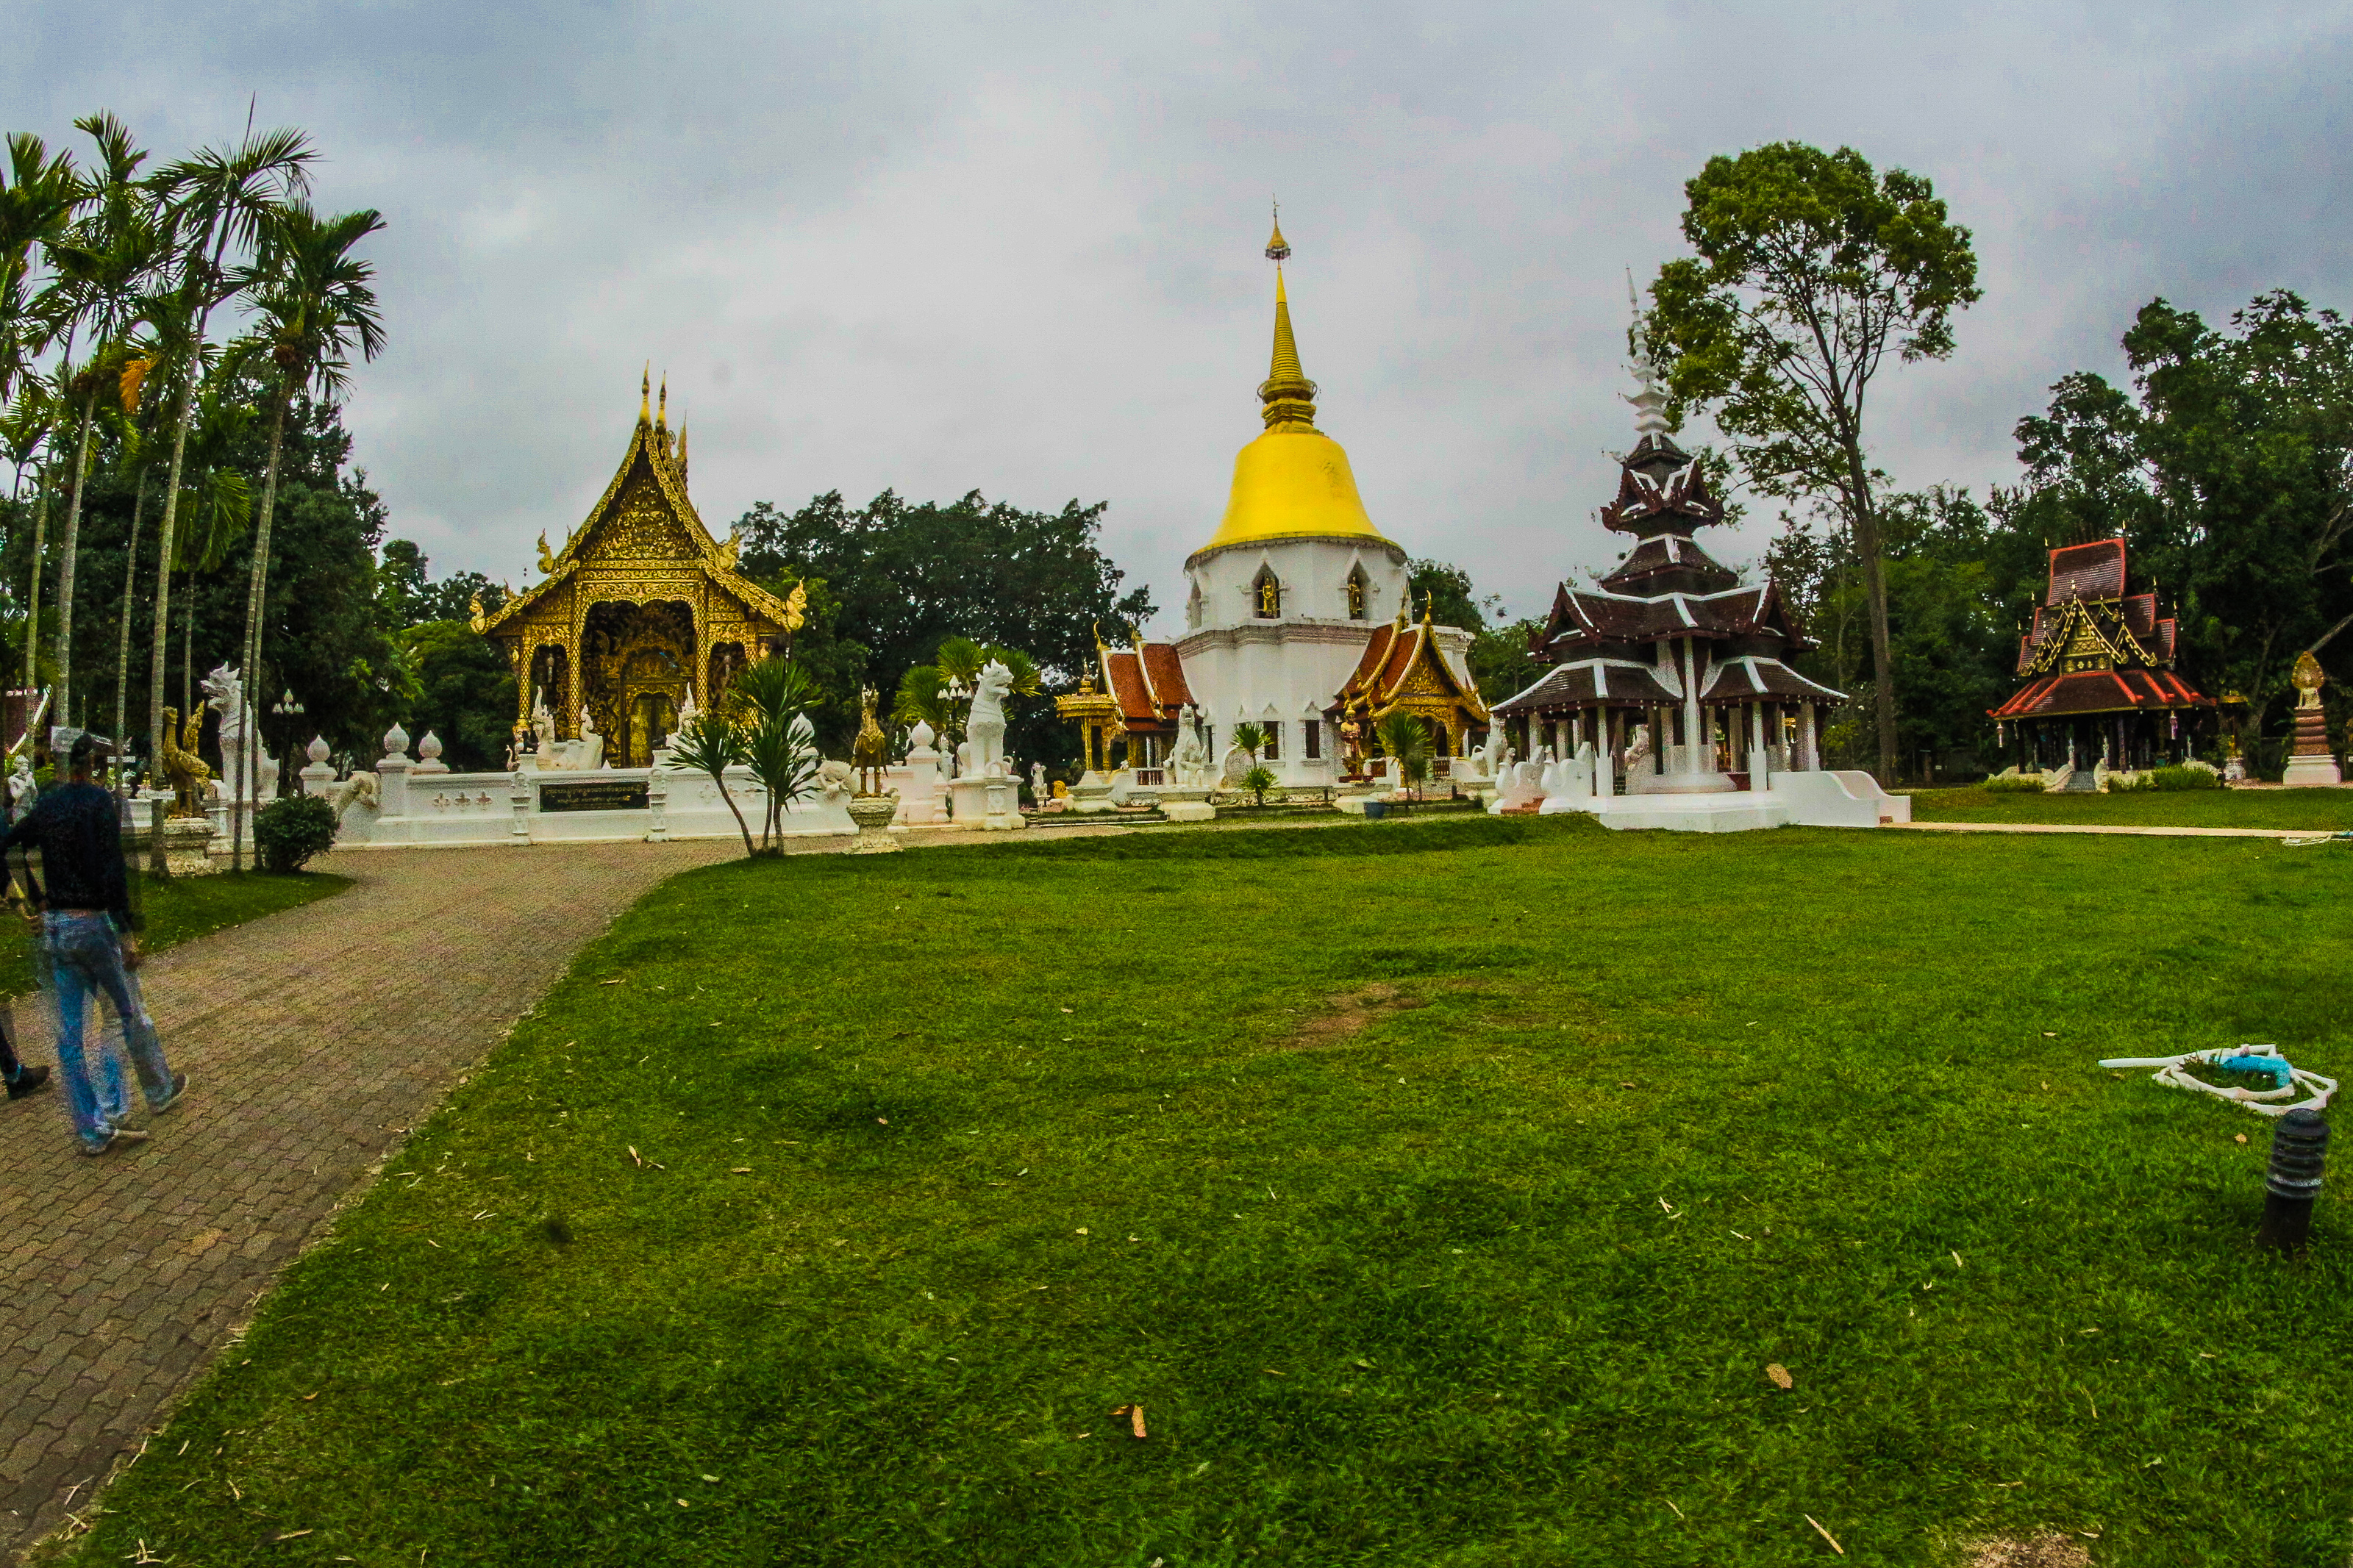
thailand, temple, buddhism, culture, travel, architecture, religion, asia, chiangmai, landmark, ancient, wat, traditional, thai, art, asian, tourism, buddha, buddhist, building, religious, beautiful, gold, statue, history, pagoda, background, chiang mai, sculpture, sky, place of worship, grass, stupa, tree, lawn, photography, tourist attraction, leisure, vacation, cloud, hindu temple, garden, shrine, historic site, park, city